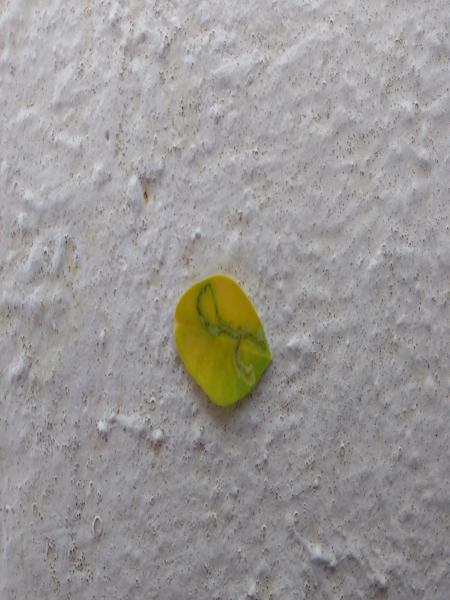
Plant: Drumstick